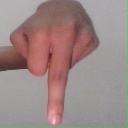
अक्षर: प